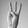
ASL letter: W